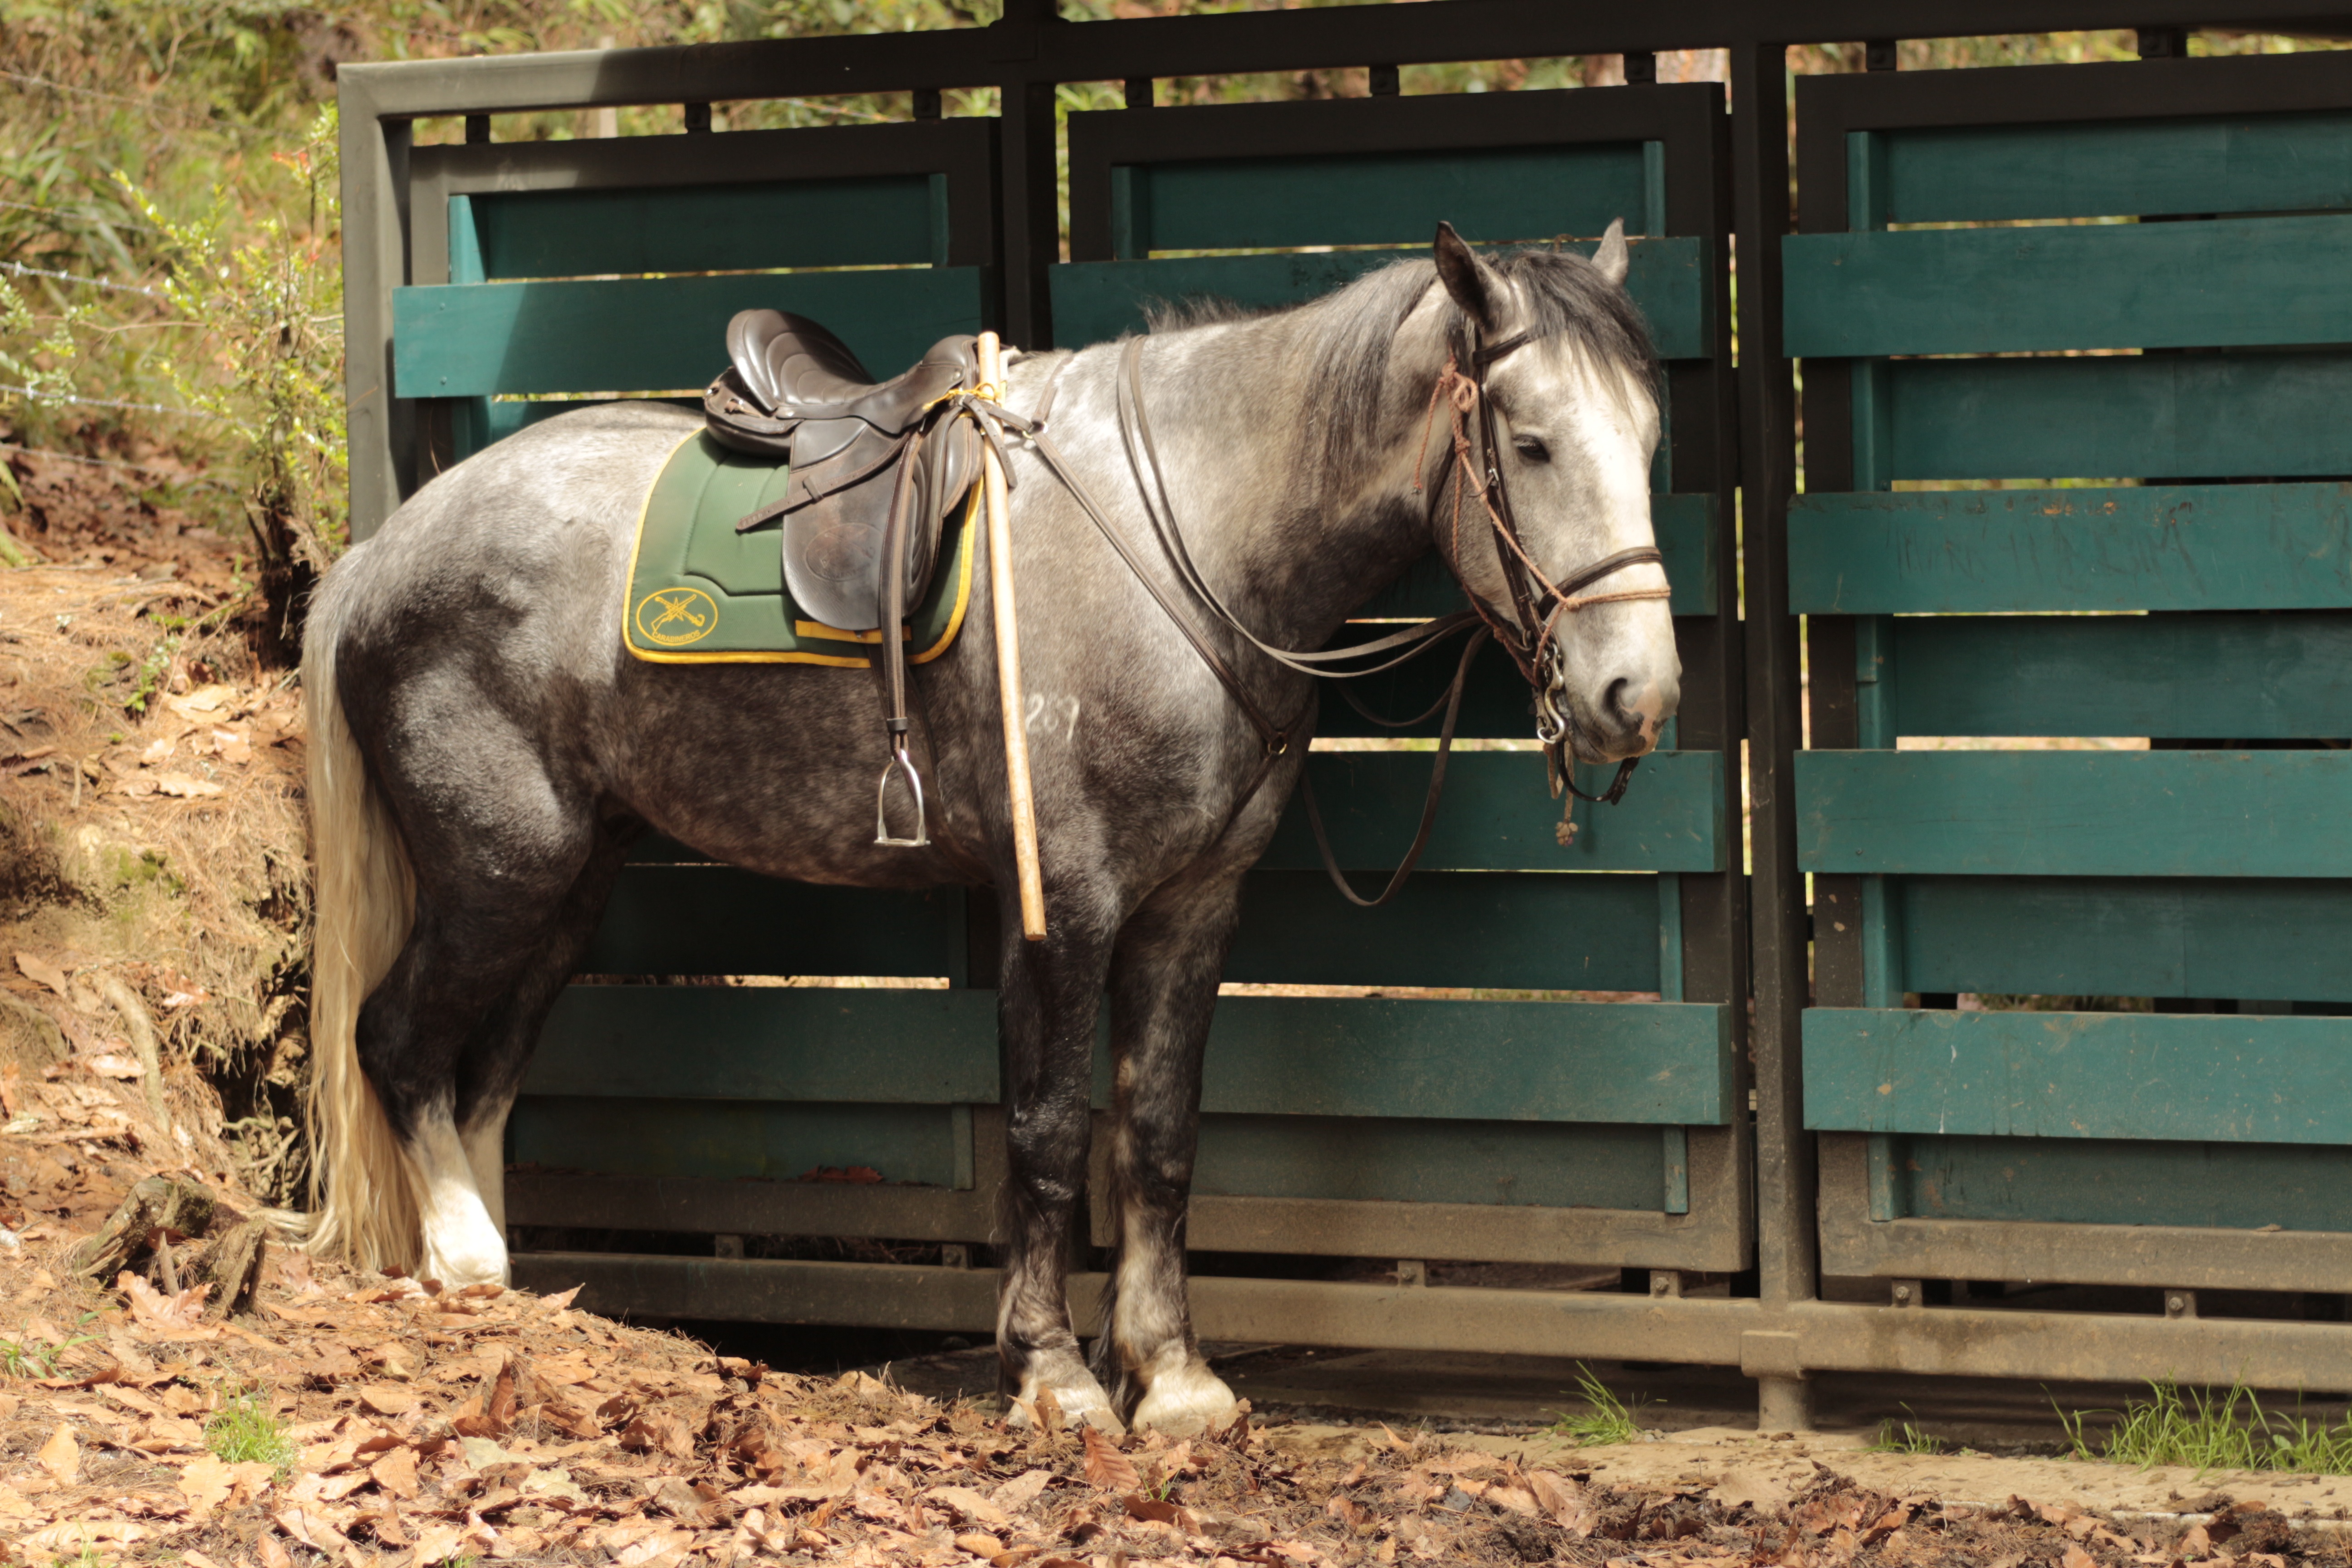
nature, animal, horse, mammal, stallion, mane, mare, equestrianism, pack animal, eventing, horse like mammal, mustang horse, english riding